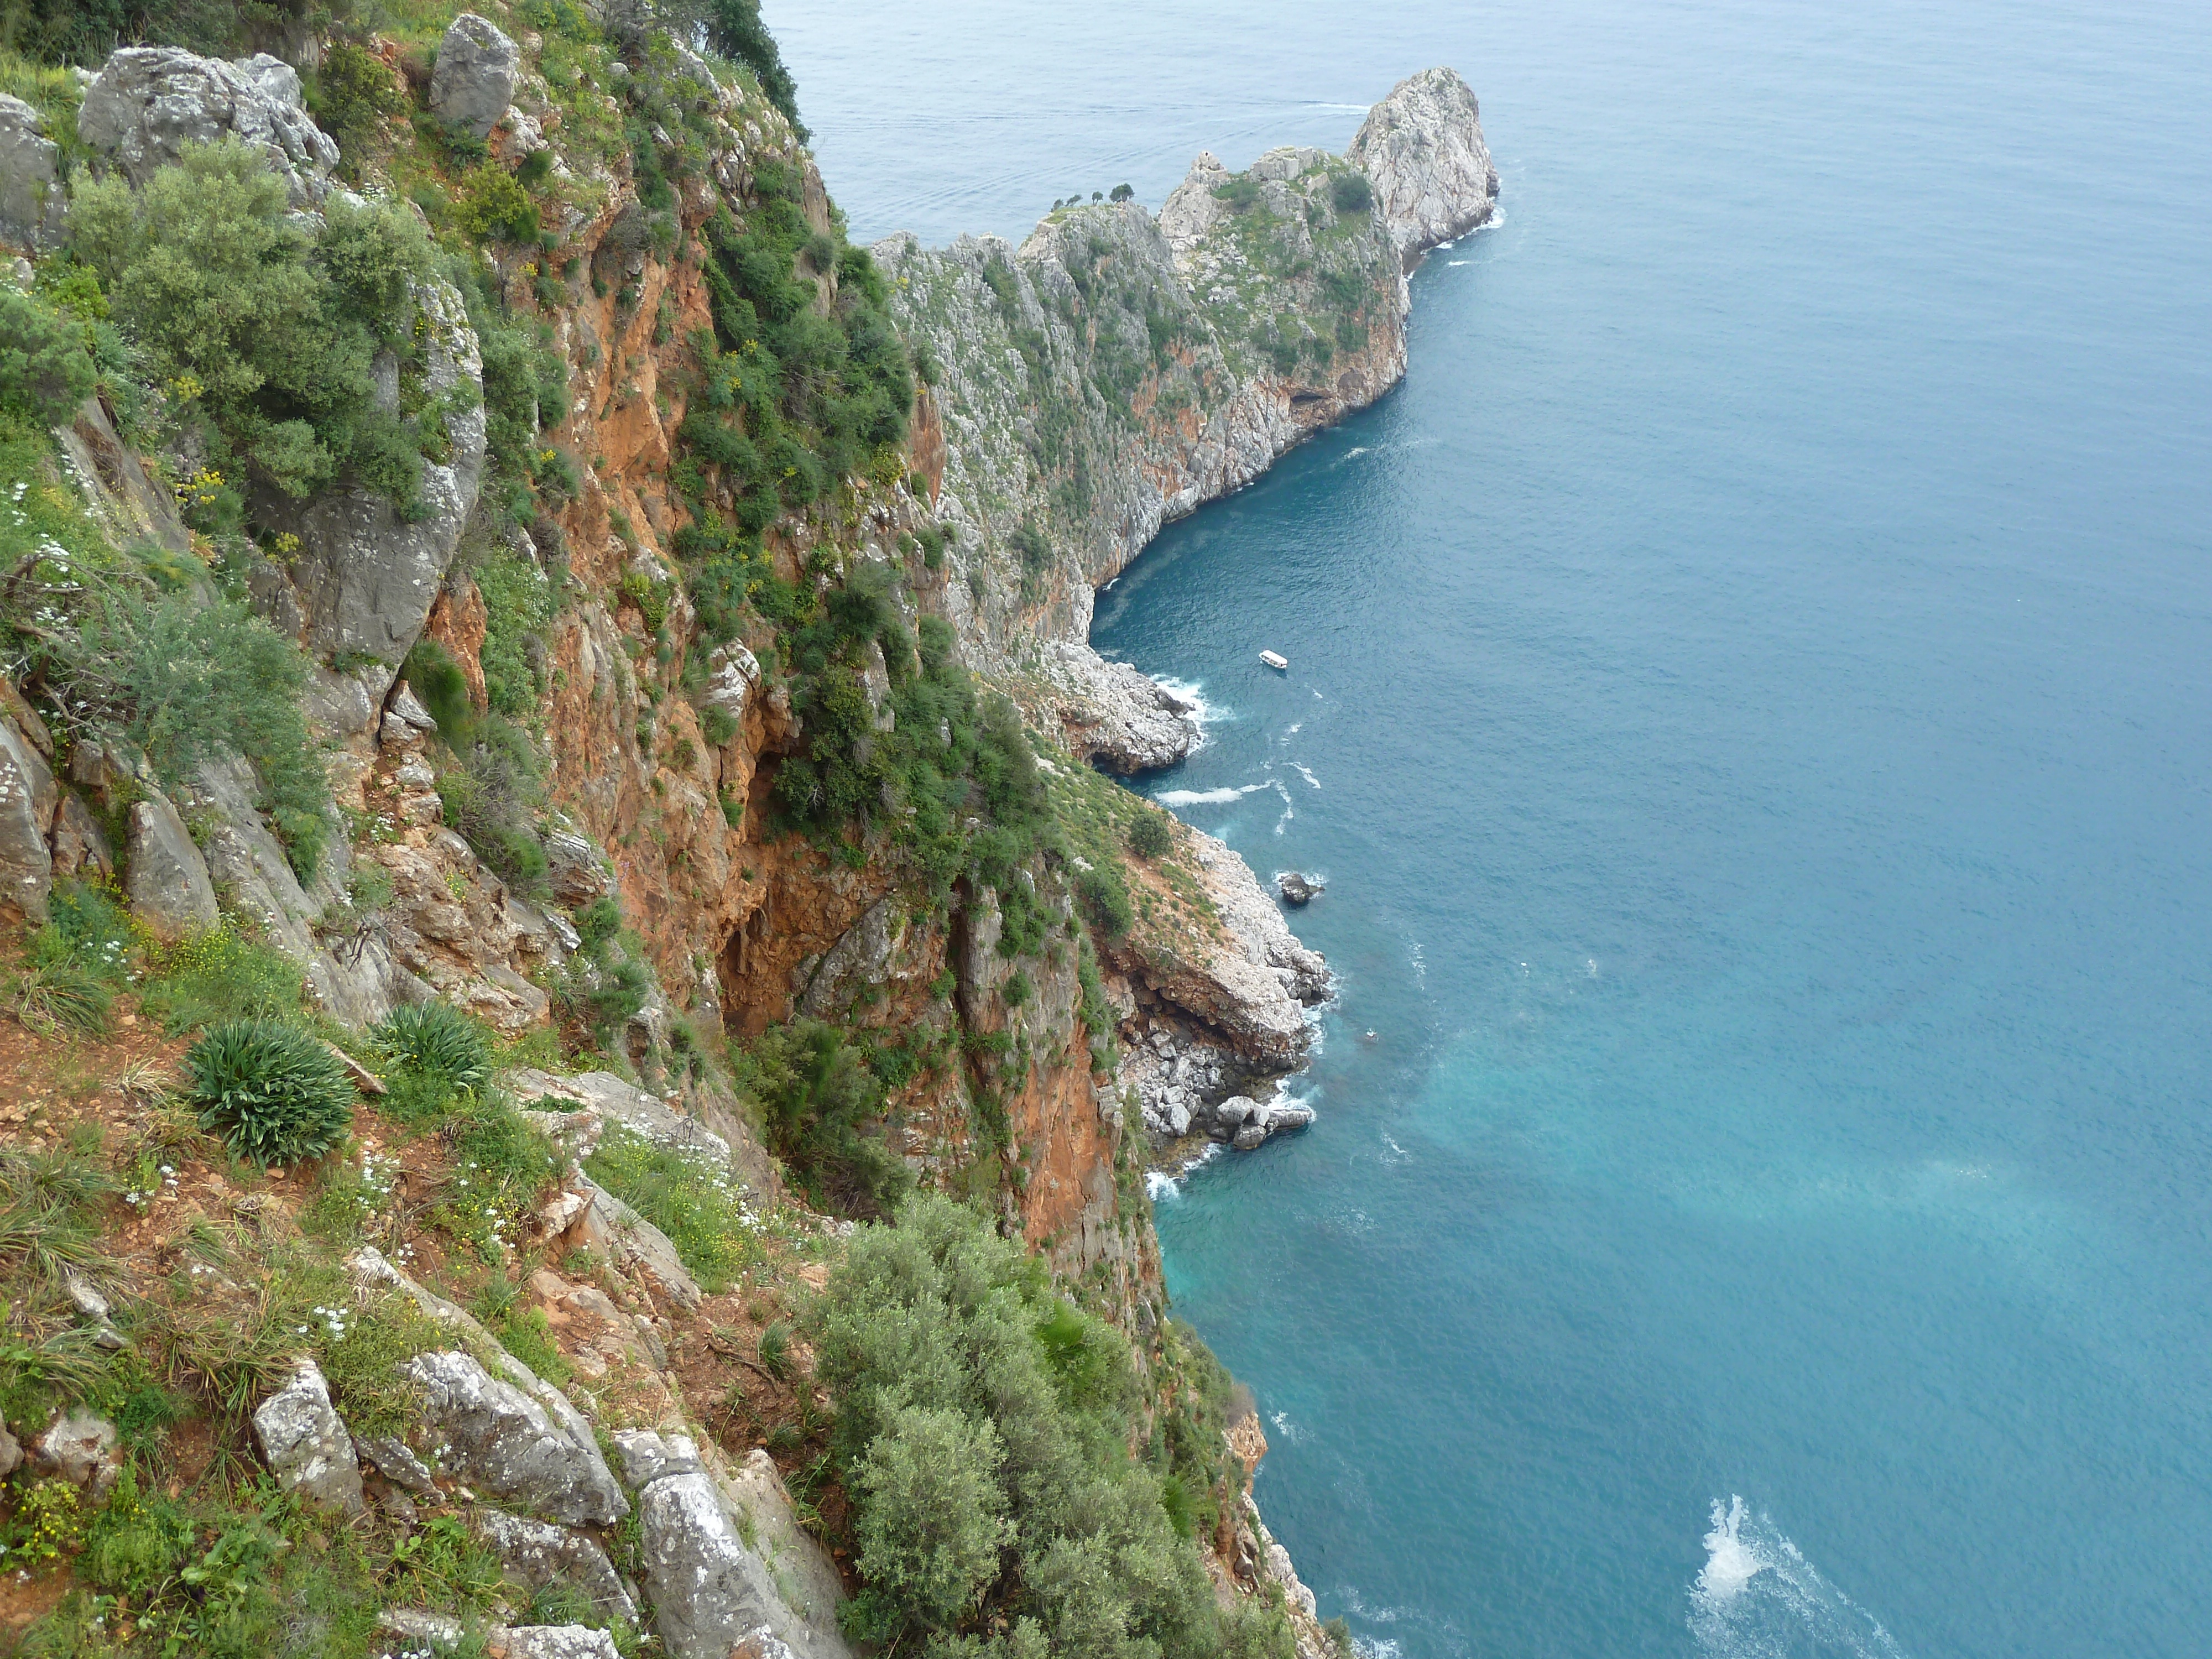
sea, coast, water, cliff, cove, bay, fjord, terrain, turkey, booked, cape, islet, landform, antalya, geographical feature, promontory